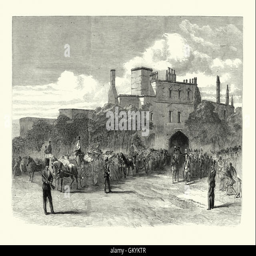
the installation of statesman as government office .